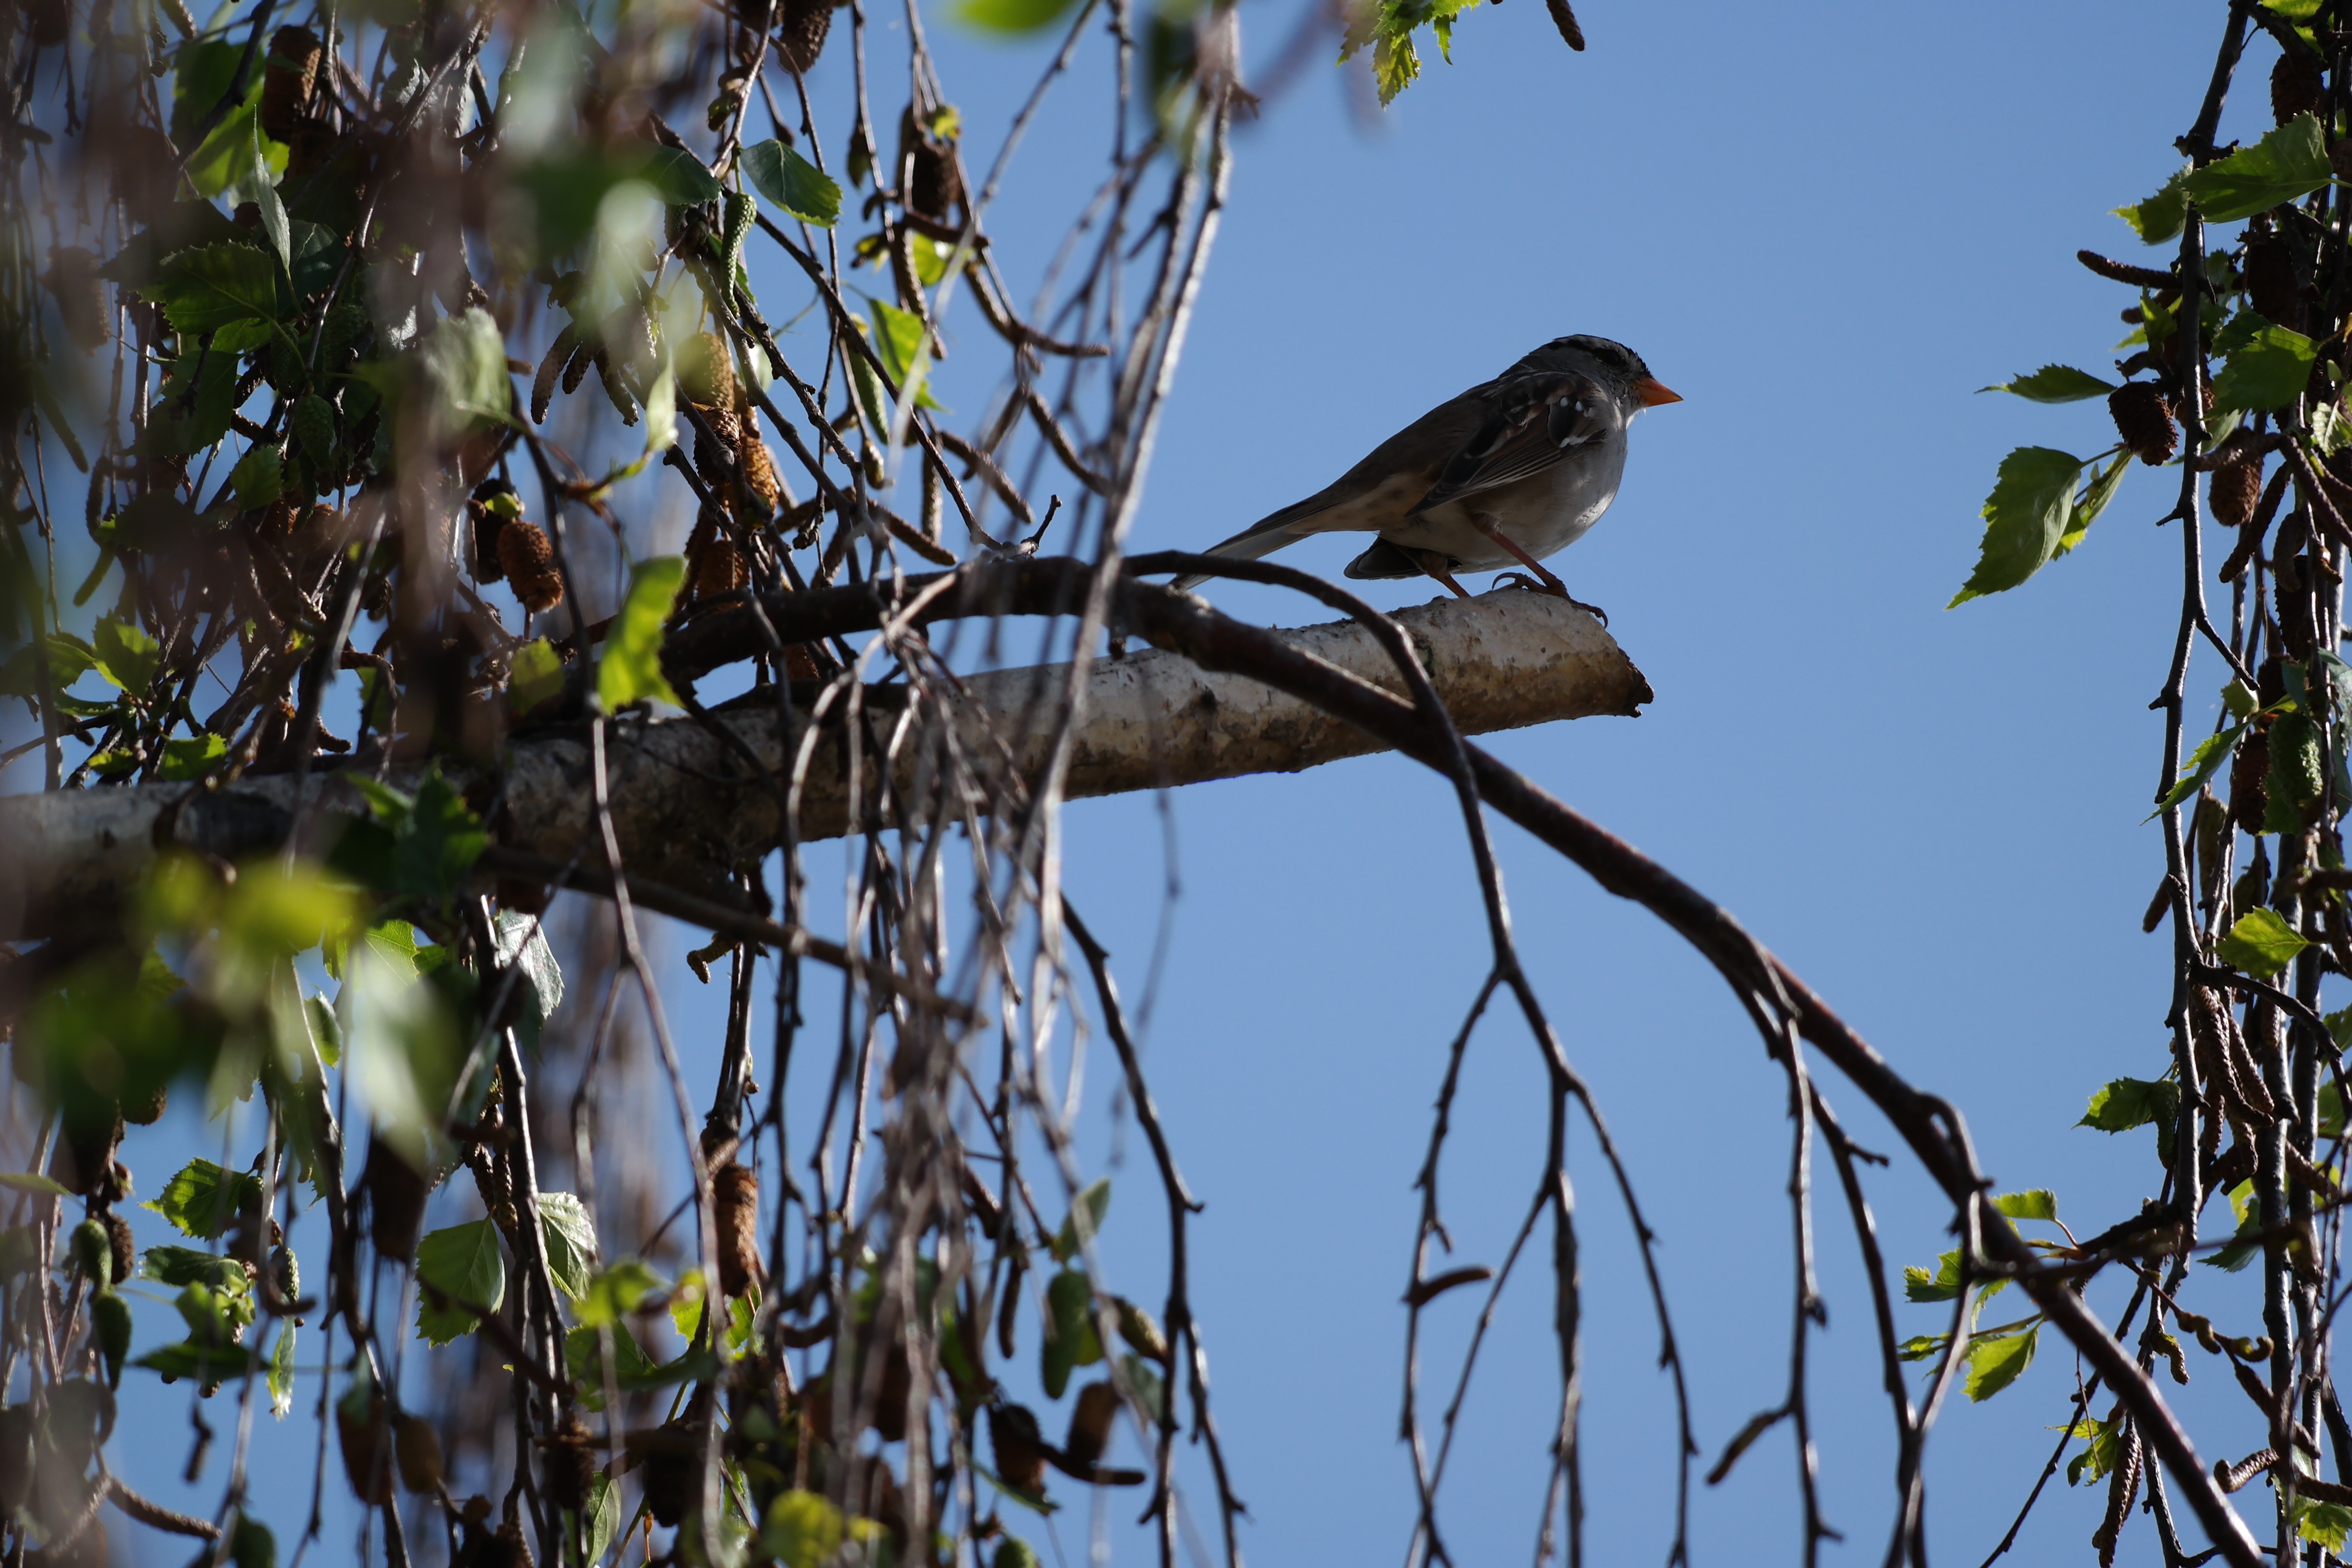
tree, nature, outdoor, wilderness, branch, bird, sunlight, leaf, flower, animal, fly, wildlife, wild, jungle, beak, mammal, freedom, feather, avian, fauna, majestic, wings, vertebrate, creature, sparrow, perching bird